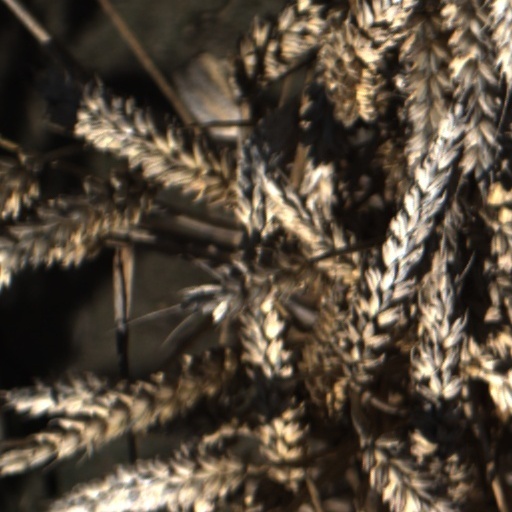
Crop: wheat